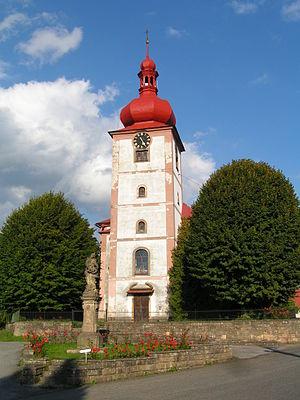
Radim est une commune du district de Jičín, dans la région de Hradec Králové, en République tchèque. Sa population s'élevait à 426 habitants en 2017.